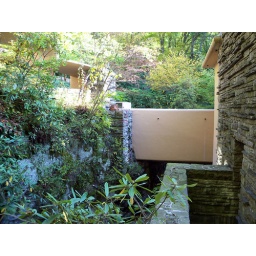
Looking back at the bridge from the second floor over to the guest house breezeway.